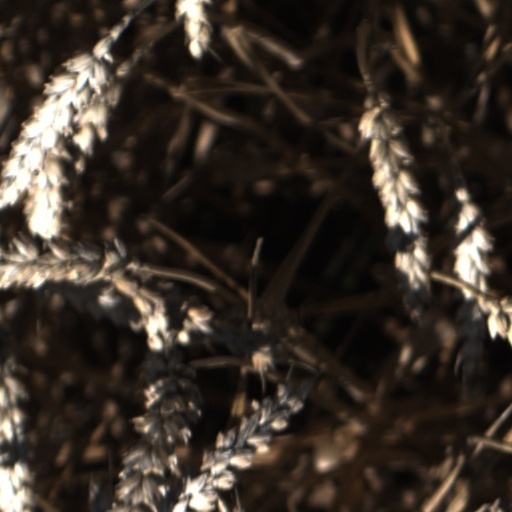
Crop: wheat